Sky position (RA, Dec in degrees): 51.015, -0.002116
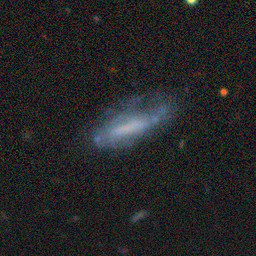
Galaxy morphology: Disturbed Galaxies